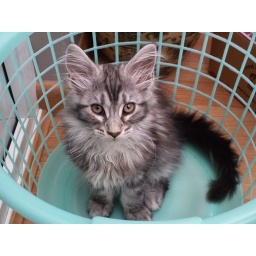
13 weeks old - mandatory cat in the laundry basket shot.